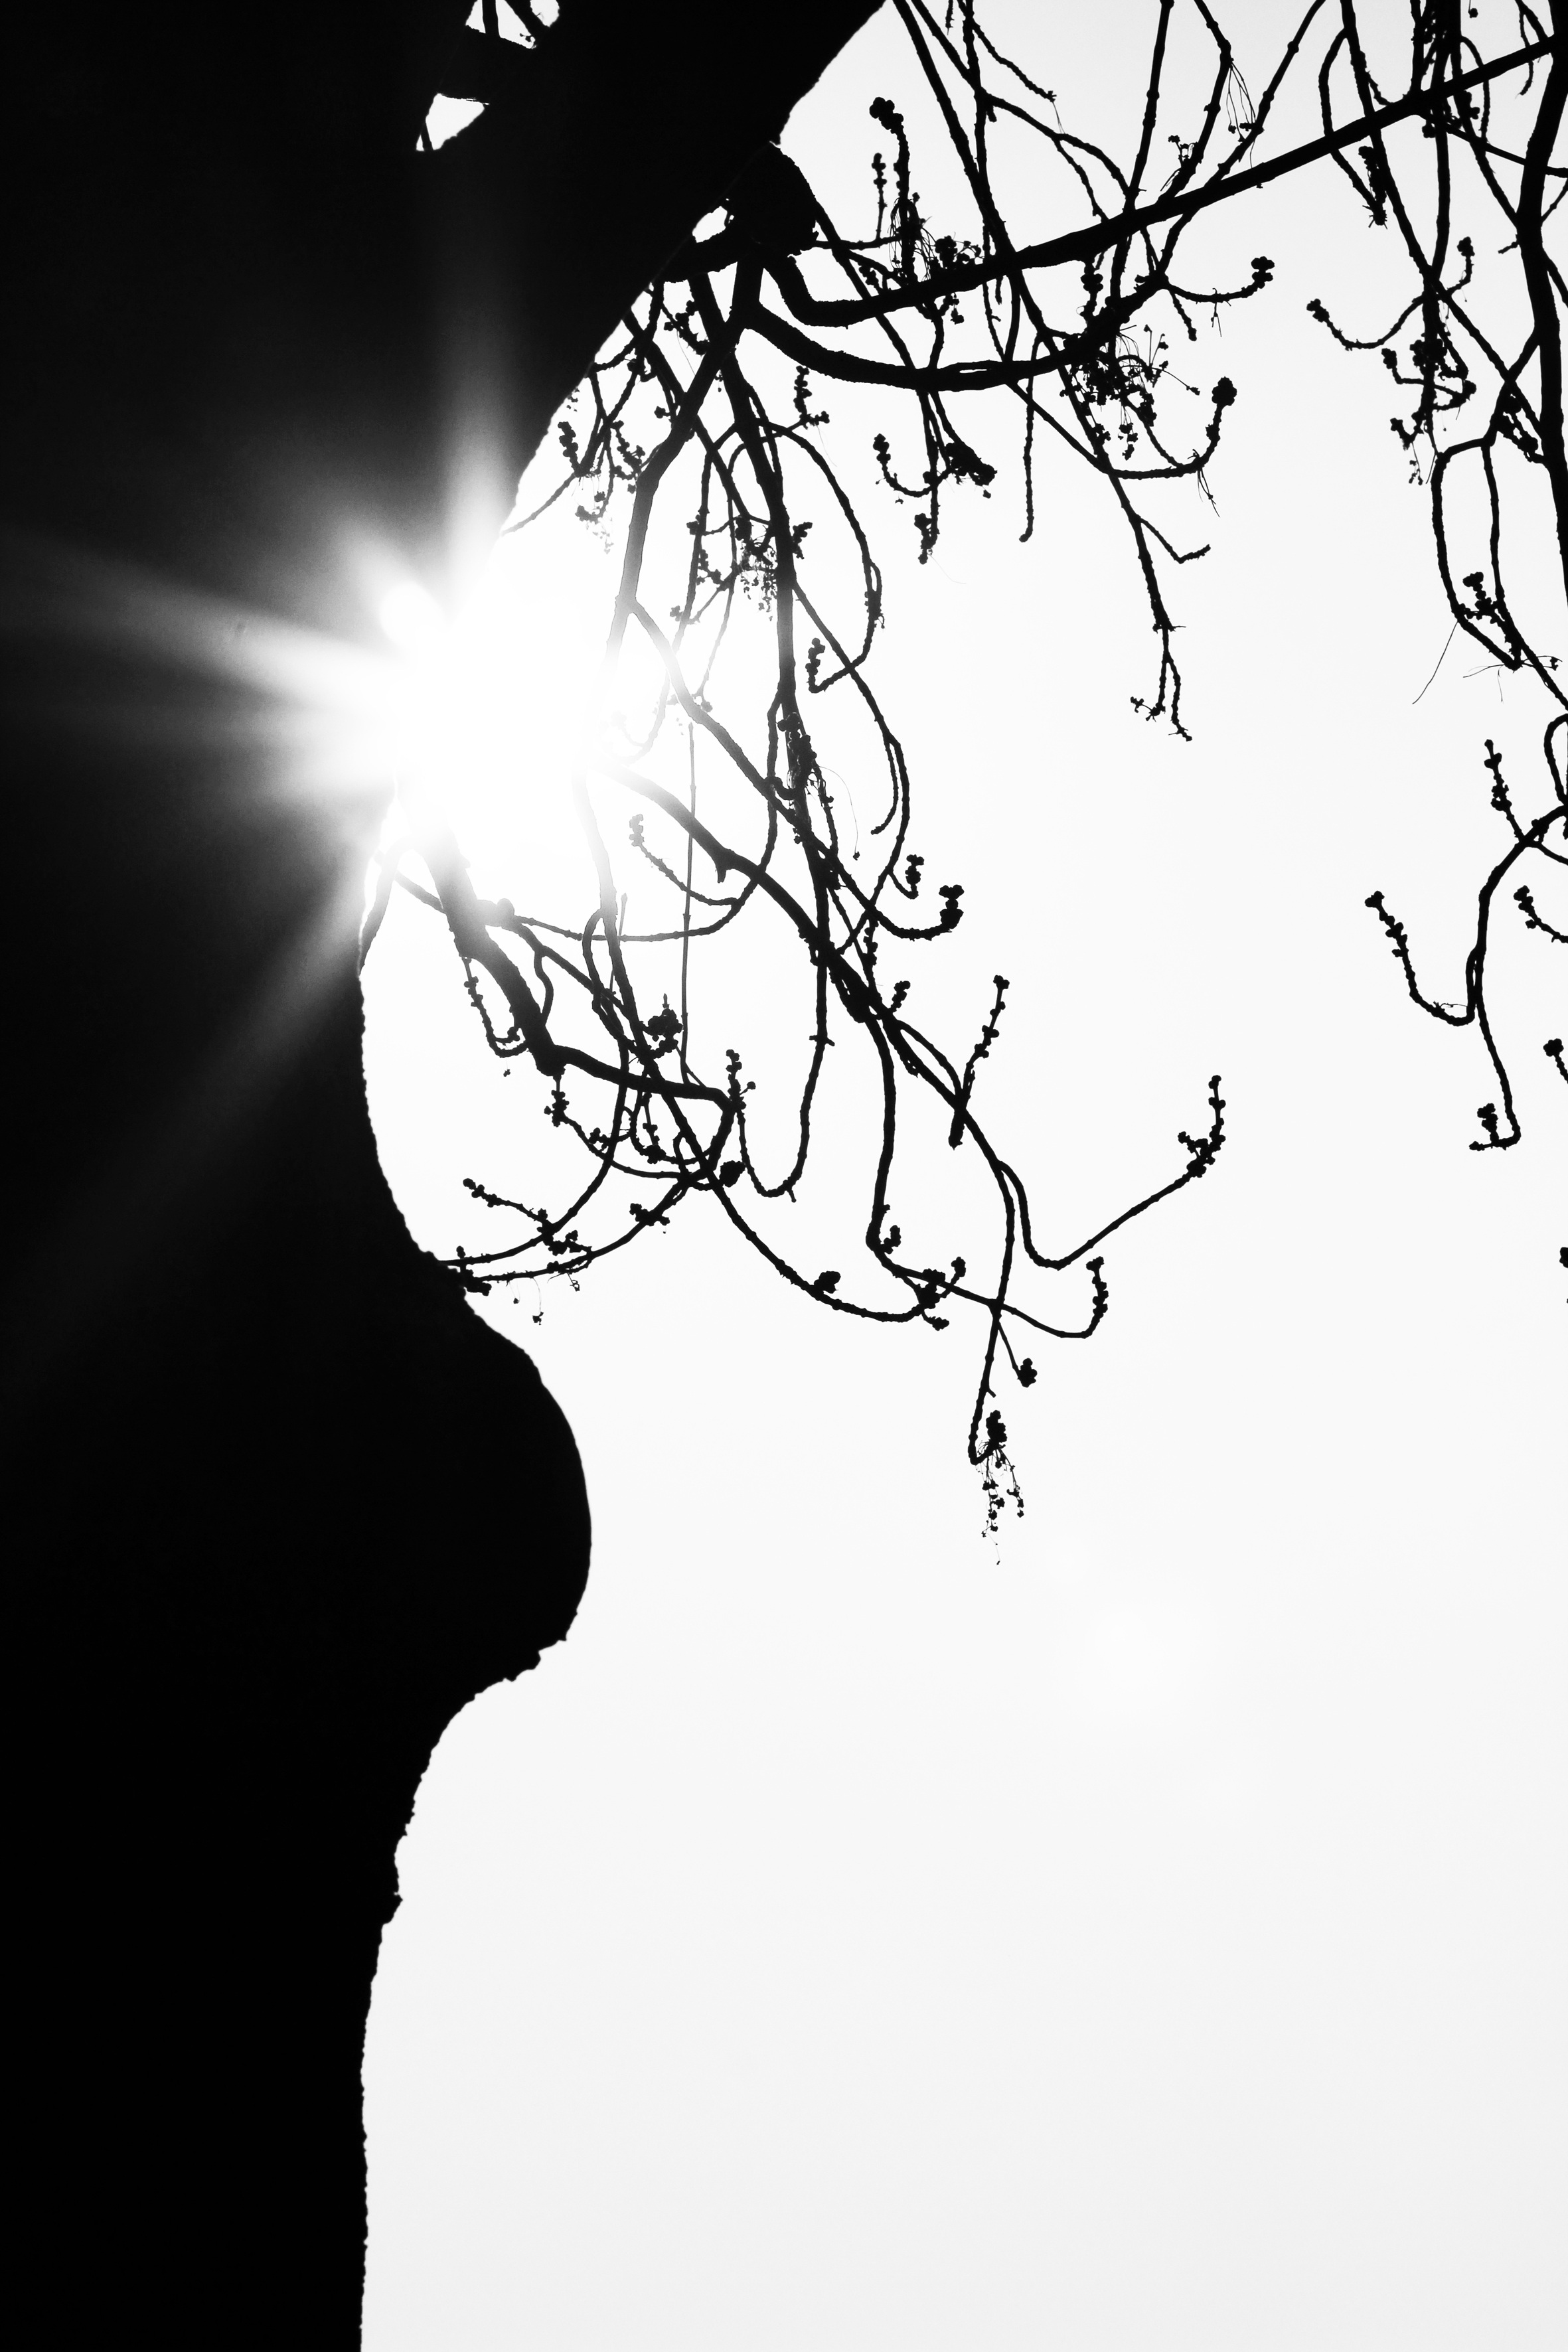
branch, light, abstract, black and white, white, line, heaven, black, gap, monochrome, trees, font, lights, background, sketch, drawing, illustration, bright, composition, shape, slot, simplicity, monochrome photography